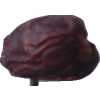
Label: dates